Golden Meadow High School

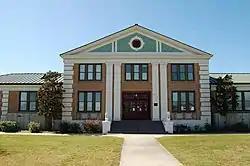

The Golden Meadow High School, also known as Golden Meadow Junior High School and now Golden Meadow Middle School, is a historic school building located at 630 South Bayou Drive in Golden Meadow, Louisiana.